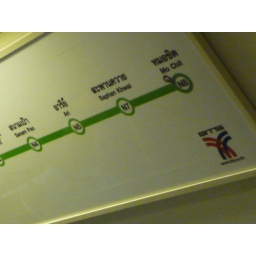
A stop along the above ground train